Ford Mustang FR500

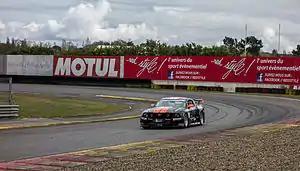
Ford Mustang FR500C GT4

Powered by a 5.0L "Cammer R50" engine, it delivers . It includes a Tremec T56 6-speed transmission and other race-spec parts including a Grand Am-spec rollcage. It is permitted to be used in the Grand Am Grand Sport (GS) Class.